Nissan GT-R

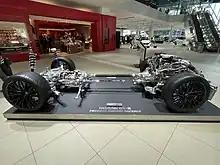
"ATTESA E-TS Pro" all-wheel-drive system

The GT-R is the first ever rear mounted independent transaxle all-wheel-drive vehicle. The transaxle consists of the transmission, clutches, centre and rear differential. Placed on the rear axle, it helps balance the weight of the engine up front and improves the front-to-rear weight distribution to 54:46. The car has an exclusively developed, six-speed BorgWarner co-designed "GR6Z30A" type dual-clutch transmission. It is hand built by Takumi Craftsmen in a specialized room, similar to the engine assembly room at Nissan's Aichi Kikai plant in Nagoya. Shifting gears in just 0.15–0.2 seconds, it is one of the fastest gear shifting transmissions fitted to a production vehicle. Nissan claimed they chose a DCT over the traditional manual transmission because of its significant performance advantage, high demand, better fuel efficiency, favouring the advanced technologies featured in the car and being the precise choice for meeting regulation and emission standards. This particular DCT is used in conjunction with the unique "ATTESA E-TS Pro" all-wheel-drive system, providing power to all four wheels with minimal loss and controlled by the built-in Vehicle Dynamics Control (VDC) to aid in handling and stability. Three shift modes can be selected from the drive mode selector: "R-mode" provides maximum performance of the six-speed dual-clutch transmission, "Normal-mode" is recommended for typical daily driving, and "Save-mode" is recommended for maximizing fuel economy, and driving on slippery surfaces, such as on snow or ice. Gear shifting is controlled automatically or manually through paddle shifters.